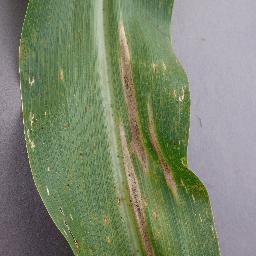
Label: Corn___Northern_Leaf_Blight